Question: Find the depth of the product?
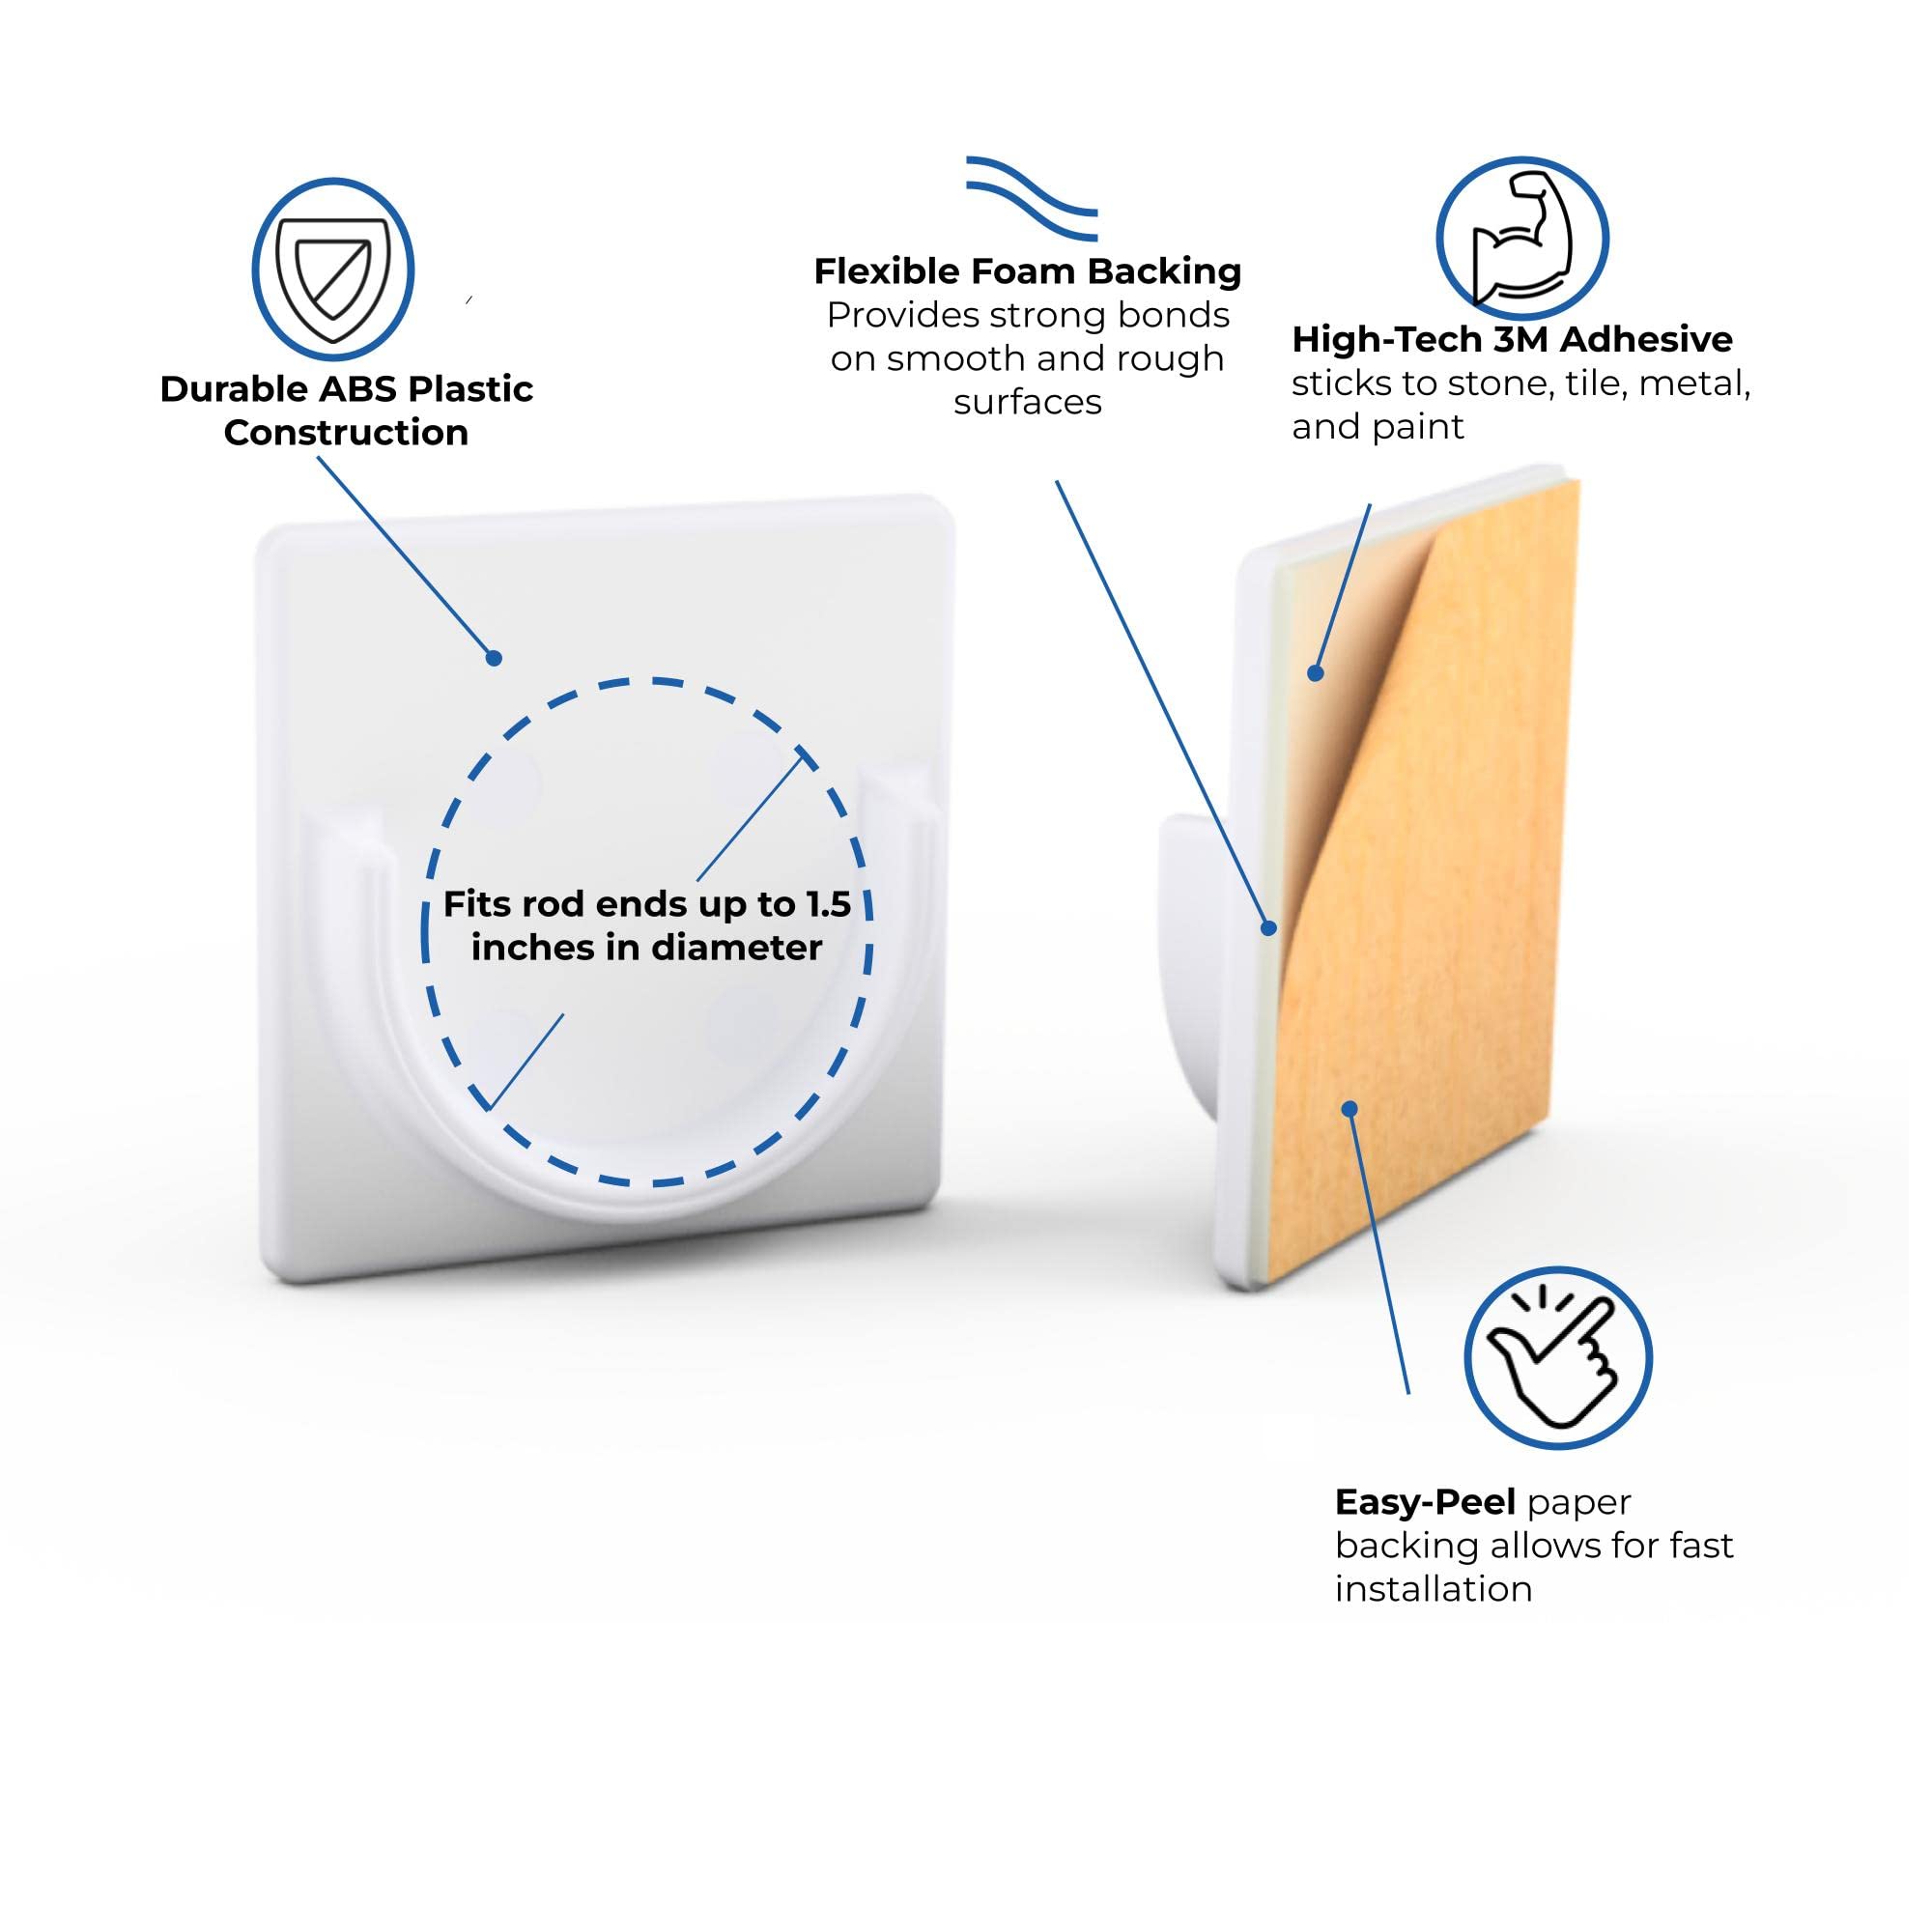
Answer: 3.0 metre